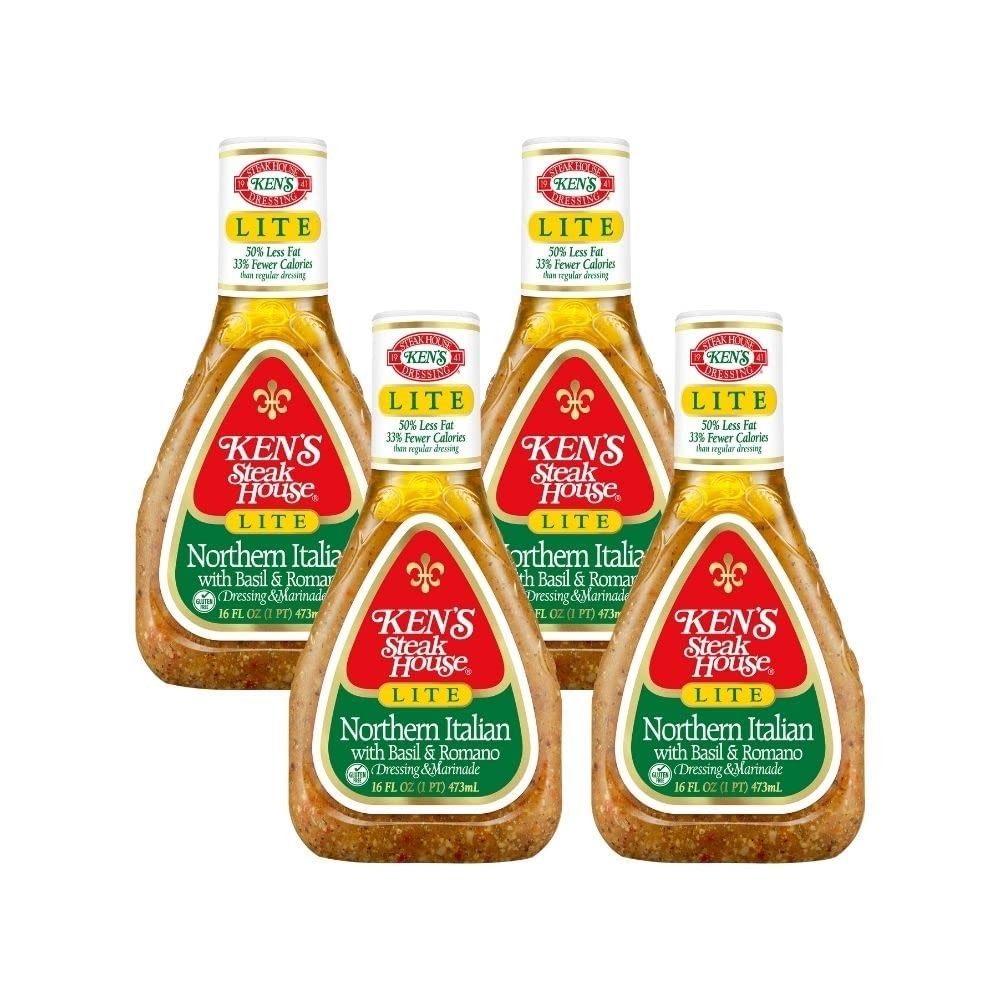
Item Name: Ken's Steak House Lite Northern Italian Basil Romano Light, 16 FL OZ
Value: 16.0
Unit: Fl Oz

Price: 4.49